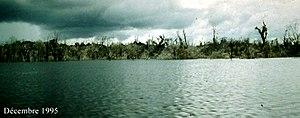
Photos prises sur le fleuve Sinnamary ou ses berges lors de la fin de la montée des eaux induites par le barrage EDF de Petit saut, en Guyane, en décembre 1995. De très nombreux arbres dont le système racinaire n'est normalement pas immergé sont morts noyés.
La station scientifique de Saint-Eugène est l'une des station de recherche scientifique de terrain situées en Guyane et relevant du CNRS et du Muséum national d'histoire naturelle. Elle est installée au cœur de la forêt du plateau des Guyanes aux environs de Sinnamary et de Saint-Élie, en bordure de la partie amont de la retenue du barrage de Petit-Saut, dans le Bassin du Sinnamary. Ses installations de bases sont établies sur les berges d'un affluent de la rivière Koursibo, qui se jette dans le fleuve Sinnamary.